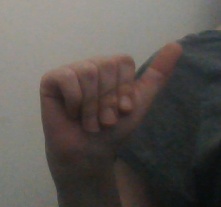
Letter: dhad